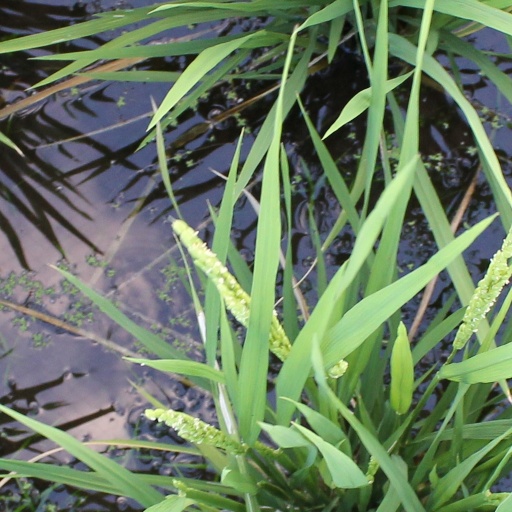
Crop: rice